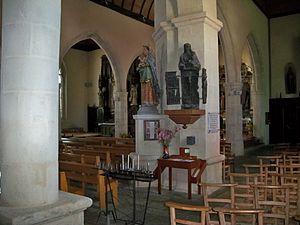
L'intérieur de léglise paroissiale de Bannalec, Notre-Dame-de-Folgoët